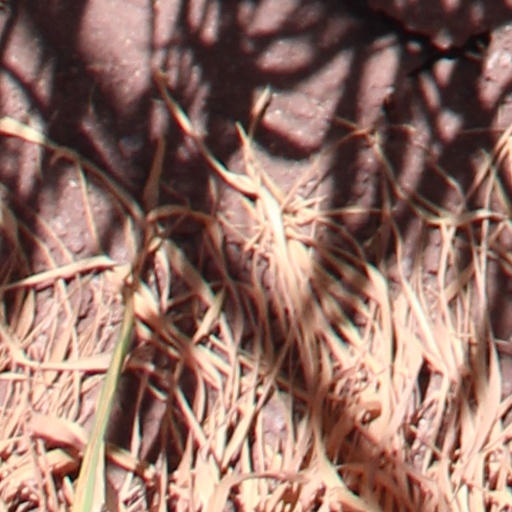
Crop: wheat